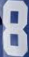
Number: 8